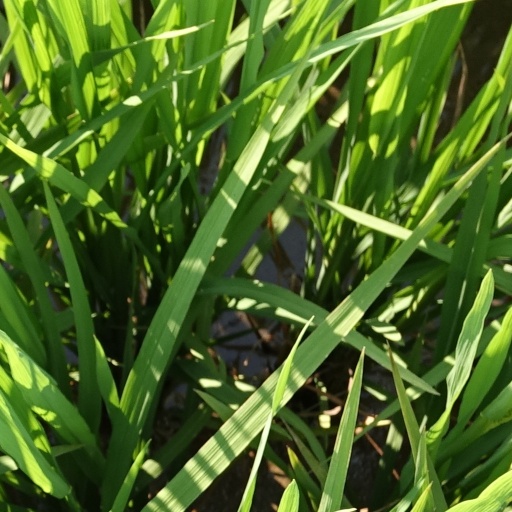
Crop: rice